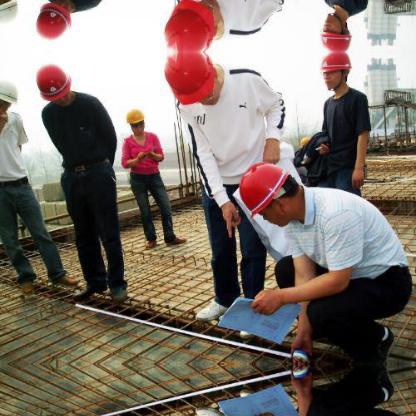
Objects in the image:
label: helmet
label: helmet
label: helmet
label: helmet
label: helmet
label: helmet
label: helmet
label: helmet
label: helmet
label: helmet